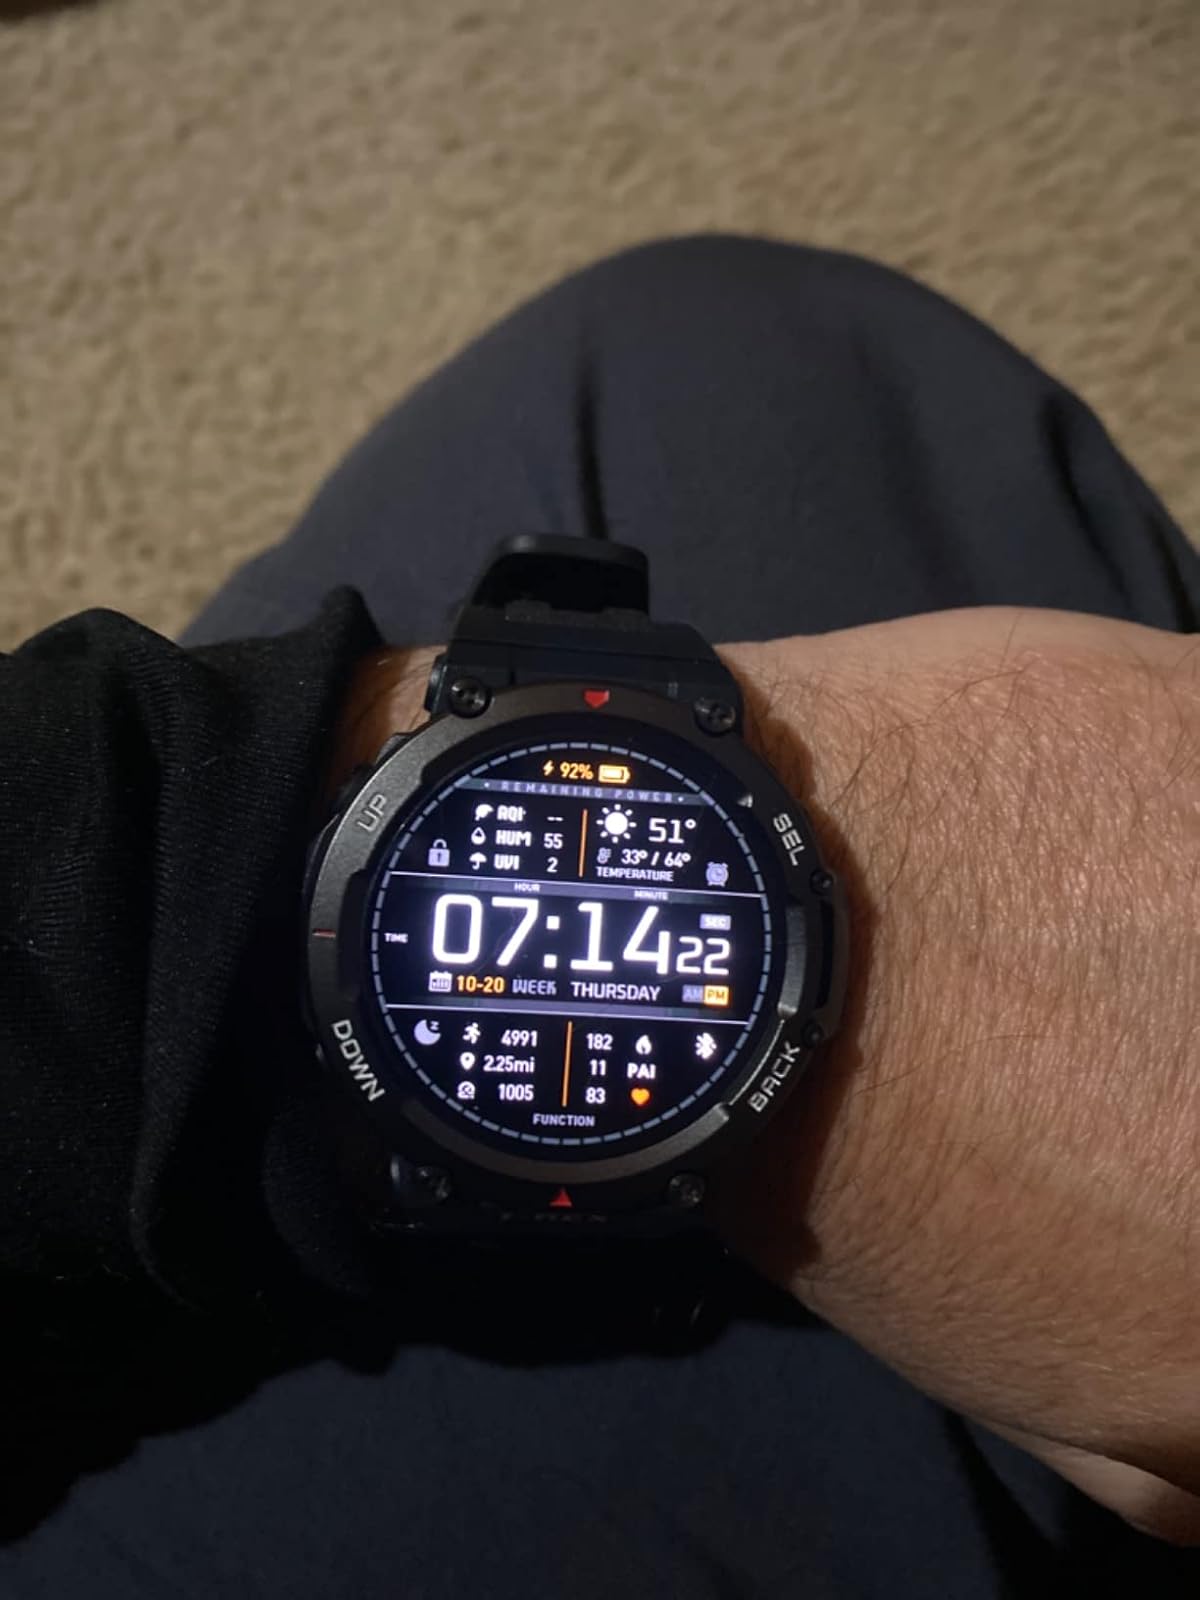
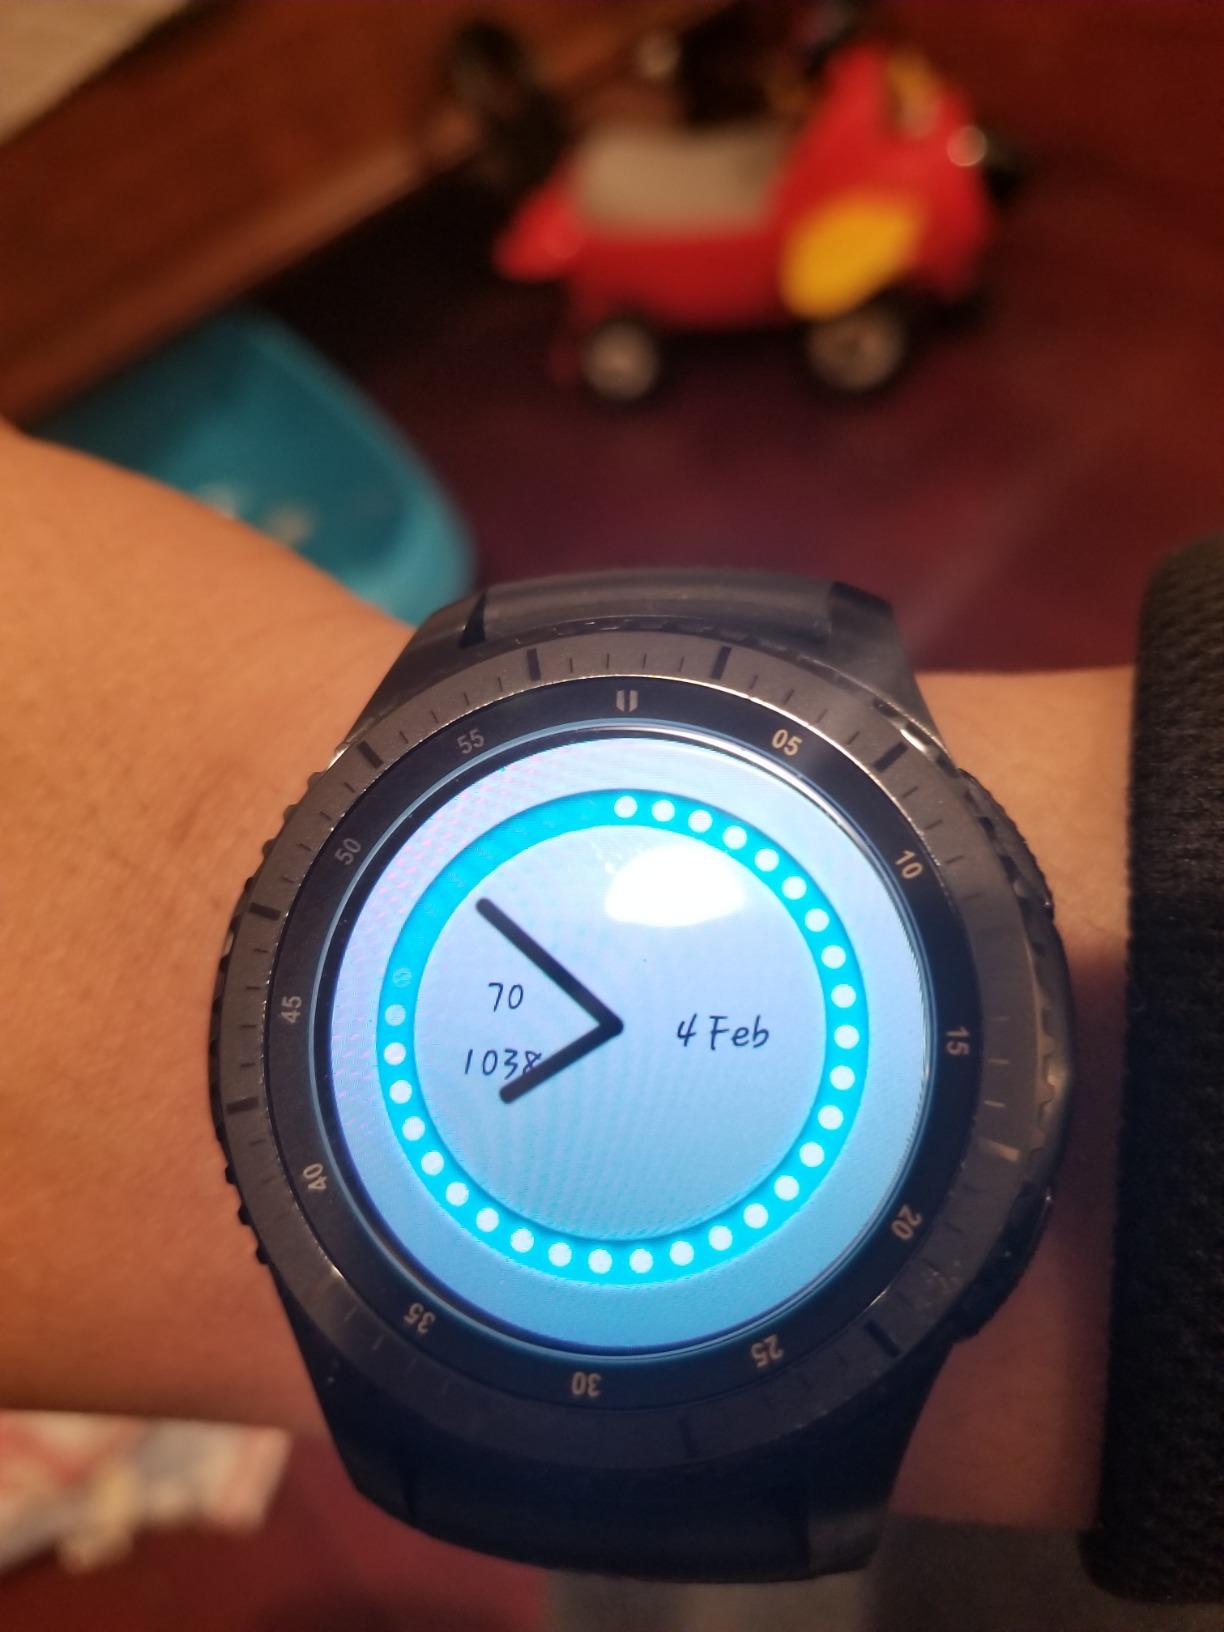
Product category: smartwatch
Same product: no